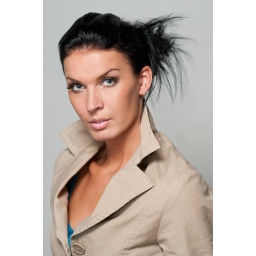
Model: Sini/EXTESetup: Clamshell lighting with soft box above &amp;amp; silver umbrella below. PW &amp;amp; optical sensor for triggering.